Nelly (2016 film)

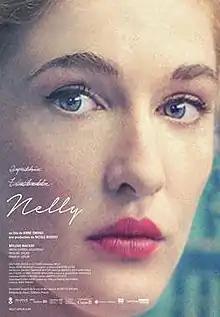
Theatrical poster

Nelly is a 2016 Canadian biographical-drama film directed by Anne Émond and starring Mylène Mackay as Nelly Arcan, an award-winning Canadian author and former sex worker who committed suicide in 2009. The film is based on some of Arcan's own writings, including her book "Putain".